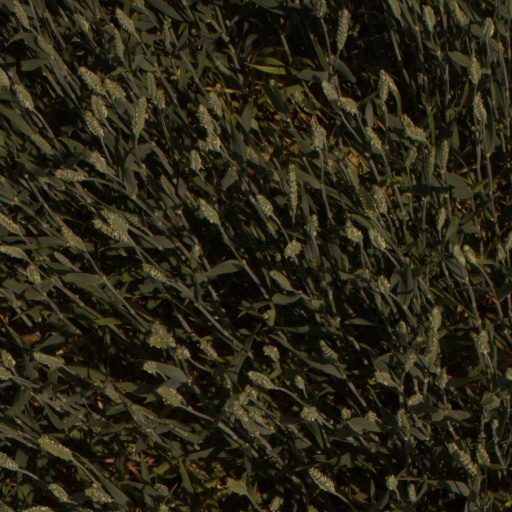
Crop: wheat